Whoa, Be-Gone!

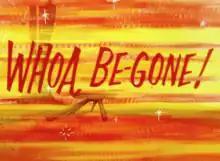

Whoa, Be-Gone! is a 1958 Warner Bros. "Merrie Melodies" cartoon directed by Chuck Jones. The short was released on April 12, 1958, and stars Wile E. Coyote and the Road Runner.